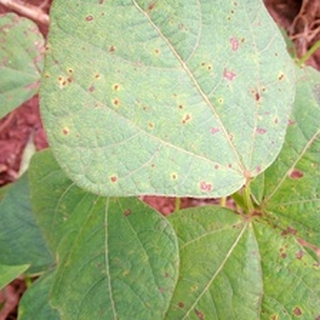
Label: bean_angular_leaf_spot